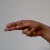
The image shows a hand gesture representing the letter 'H' in Indian Sign Language.